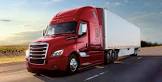
Vehicle type: Cars